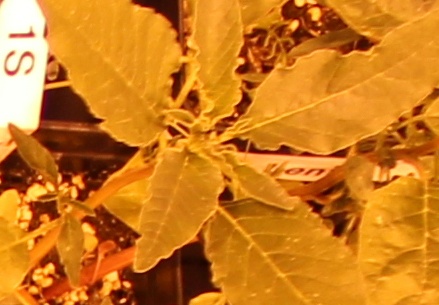
Label: Waterhemp